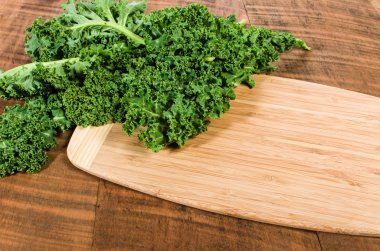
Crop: unknown
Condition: cabbage